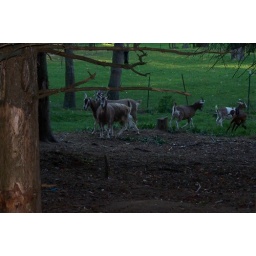
Conrad the dog had scared them and they were running in their enclosure